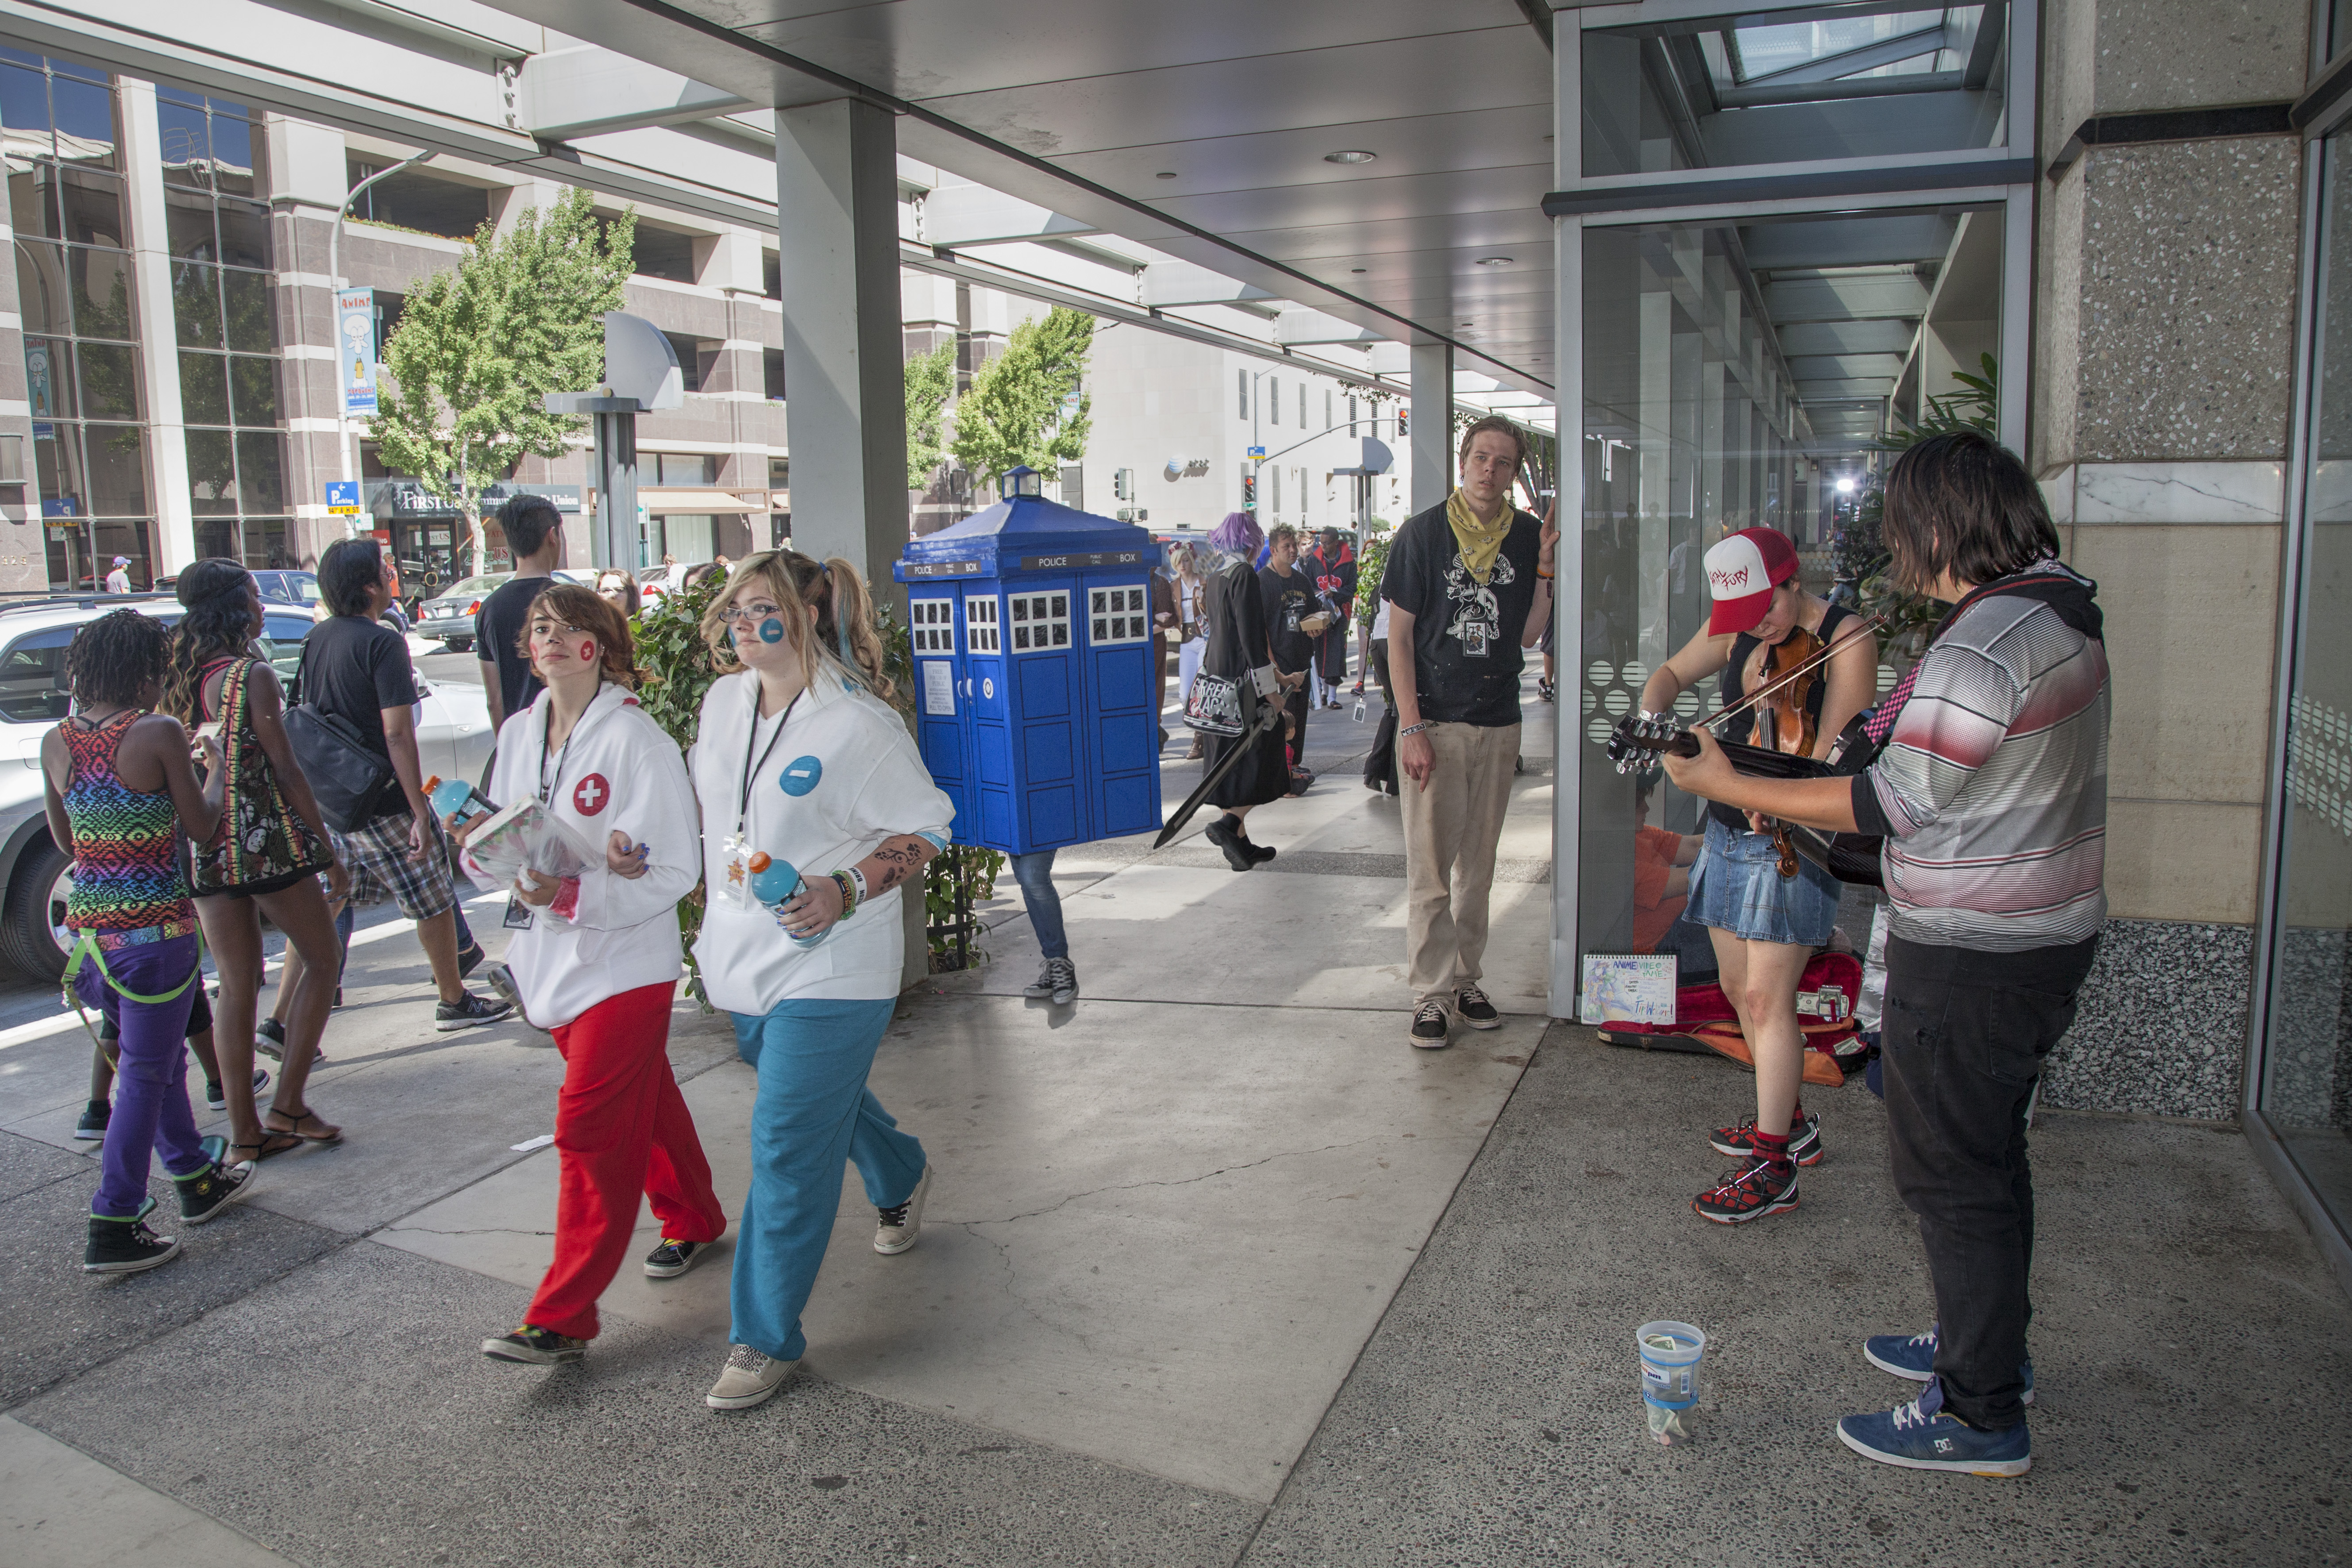
street, crowd, festival, anime, manga, sacramento, sacanime